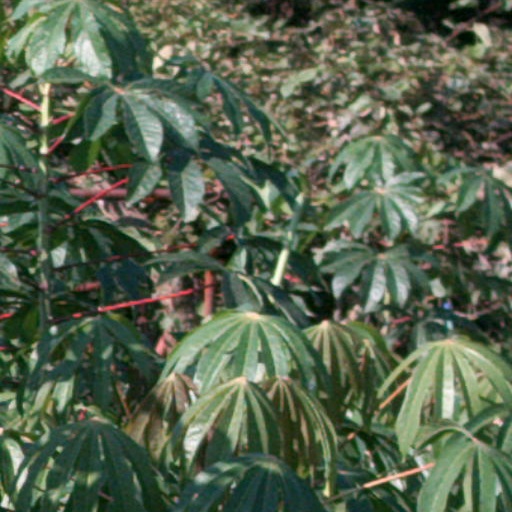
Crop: cassava